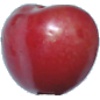
Label: Cherry 2